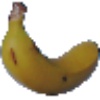
Label: Banana 1